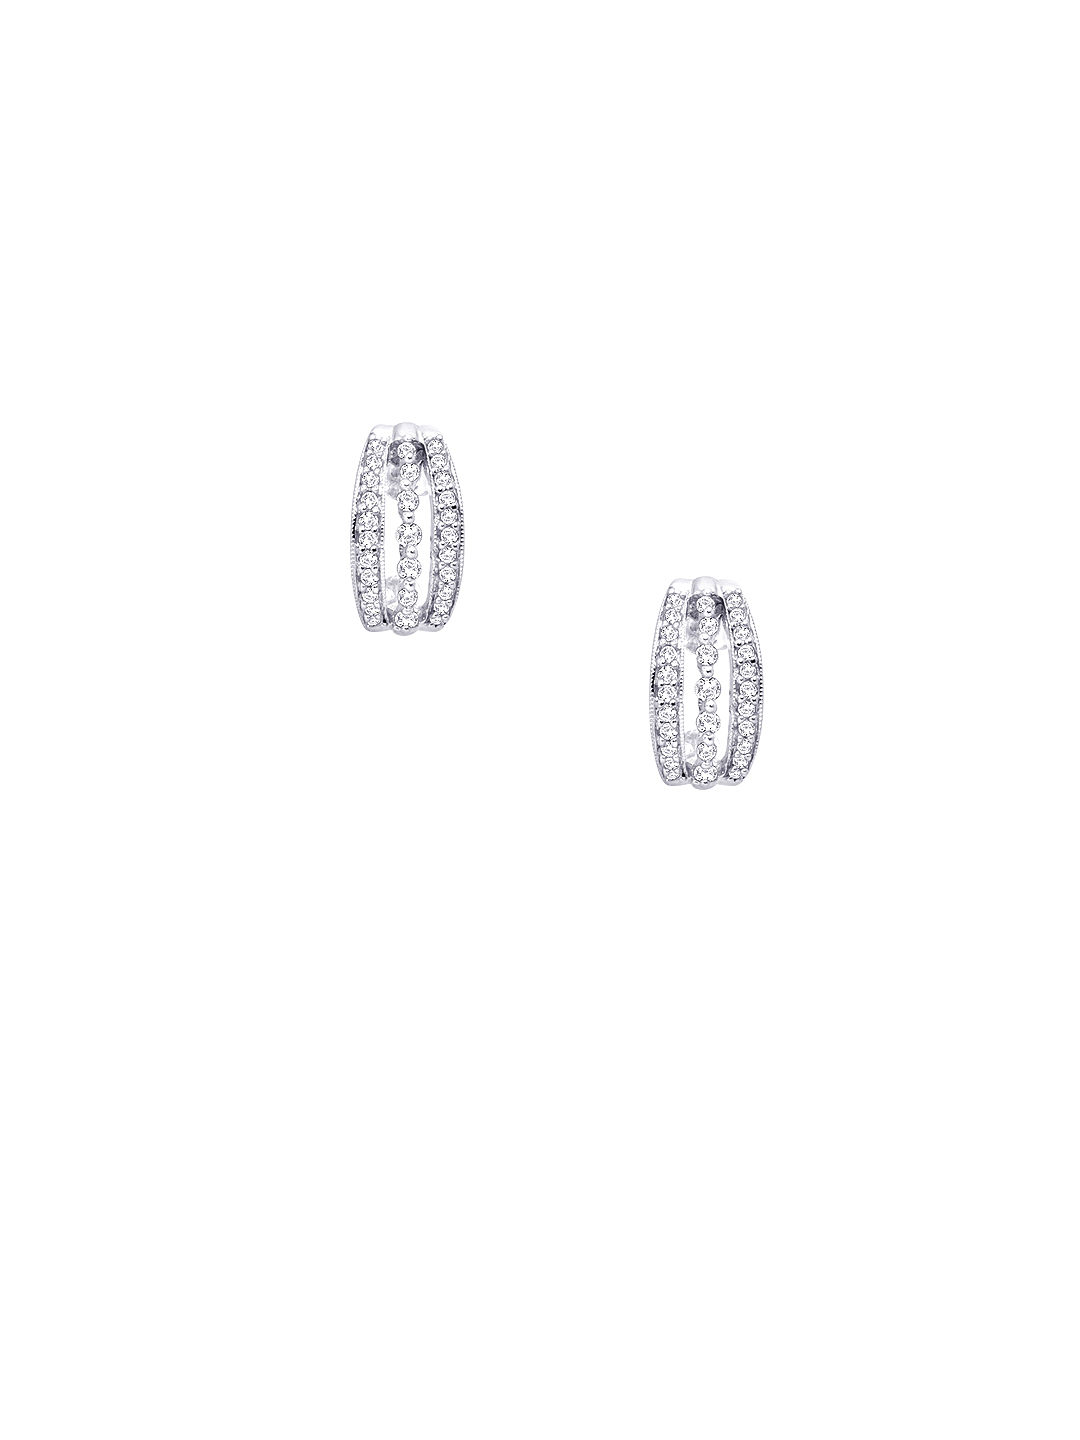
Lucera Women Silver Earrings
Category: Accessories / Jewellery / Earrings
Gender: Women
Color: Silver
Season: Summer 2012
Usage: Casual